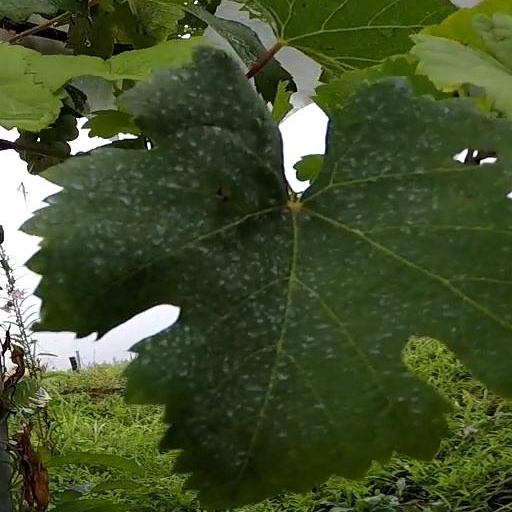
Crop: grape